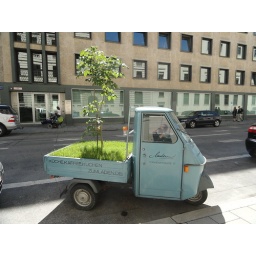
a tree grows in a tiny truck